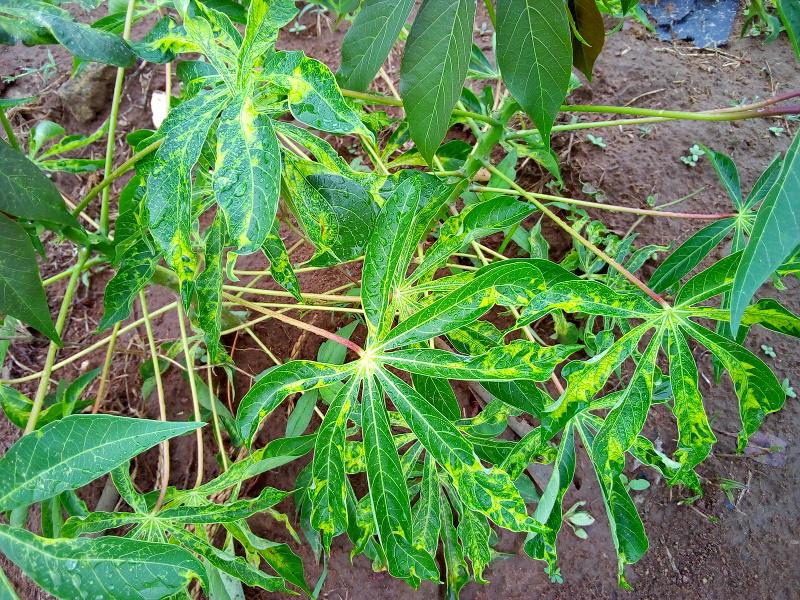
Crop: cassava
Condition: mosaic_disease